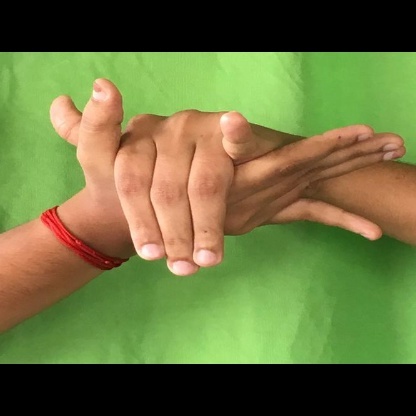
Mudra: Kurma